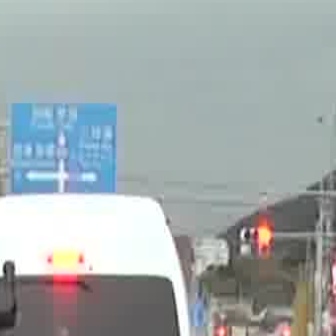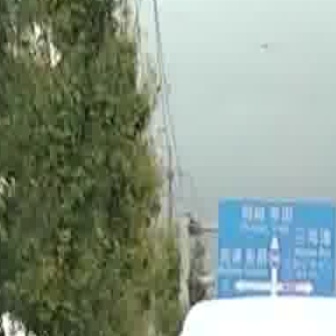
  Please identify the target specified by the bounding box [6,98,115,207] in the first image and locate it in the second image. Return the coordinates in [x_min,y_min,x_max,y_max] format.
Answer: [214,192,335,313]